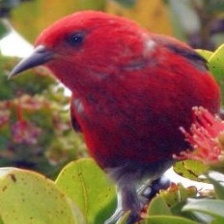
Species: APAPANE
Scientific name: HIMATIONE SANGUINEA